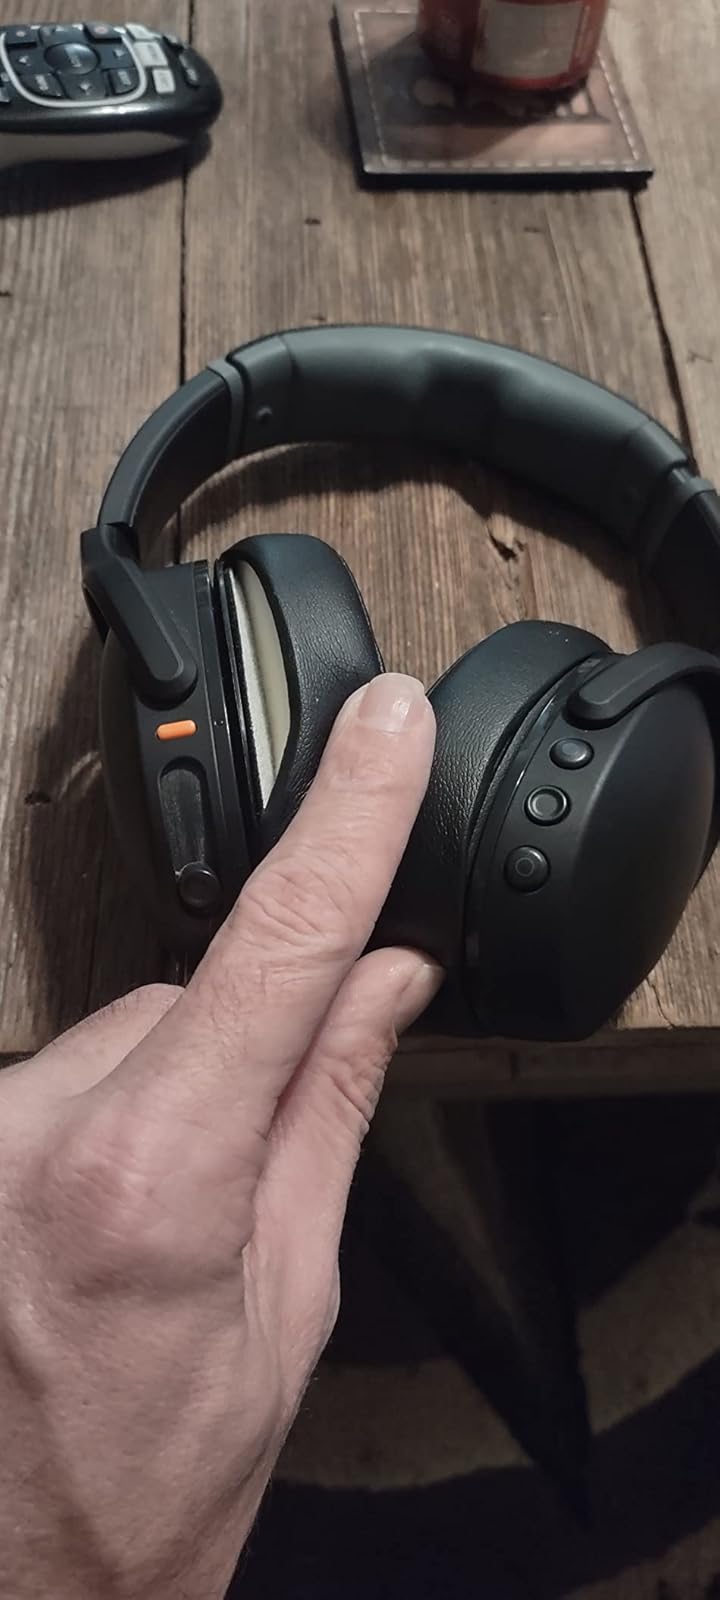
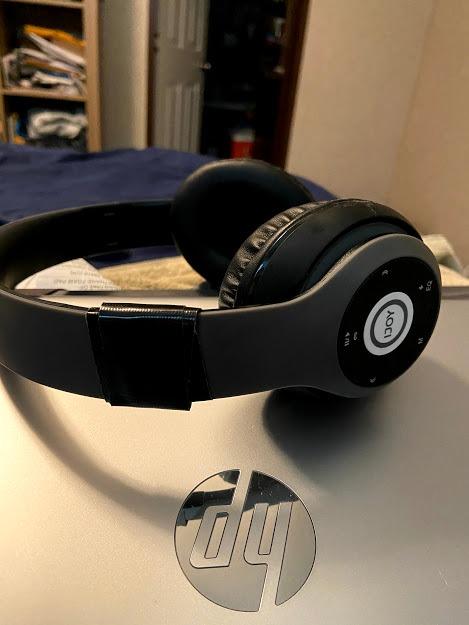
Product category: headphones
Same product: no